Claudette Peters

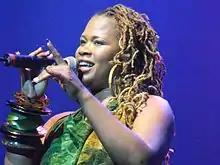

Claudette Peters, OH (born 9 August 1979) is an Antiguan soca and soul singer-songwriter. Peters is best known as Antigua's "Soca Diva" and the Queen of Soca of Antigua and Barbuda was the lead vocalist for the Taxik Band. Claudette has multiple Jumpy and Groovy Party Monarch crowns in which she won from the annual Antigua Carnival's